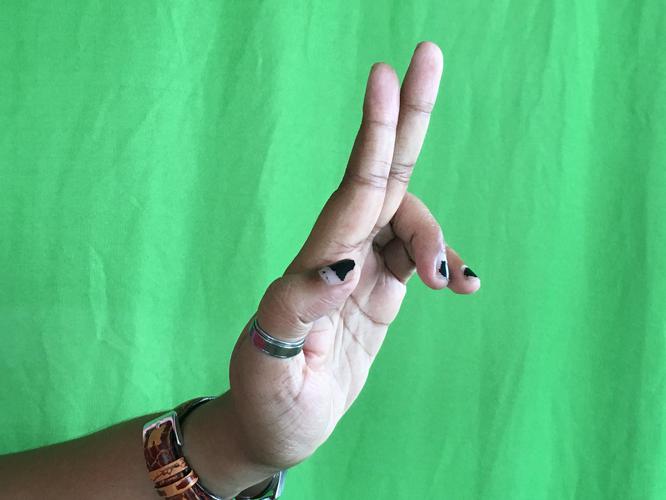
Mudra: Ardhapathaka
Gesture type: single_hand